Léon Dacheux

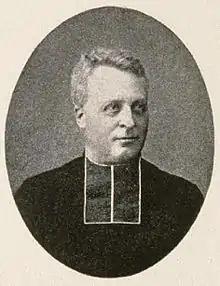

Born in Bischheim, he studied the classics at the Petit Séminaire and theology at the Grand Séminaire in Strasbourg, being ordained as a priest in 1857. In 1859 he attained the chair of rhetoric at the Petit Séminaire, and from 1868 onward, he served as a pastor in Neudorf-Strasbourg. In 1881, he was named "supérieur" at the Grand Séminaire, and in 1887 was appointed "chanoine titulaire" at the Cathédrale Notre-Dame de Strasbourg.